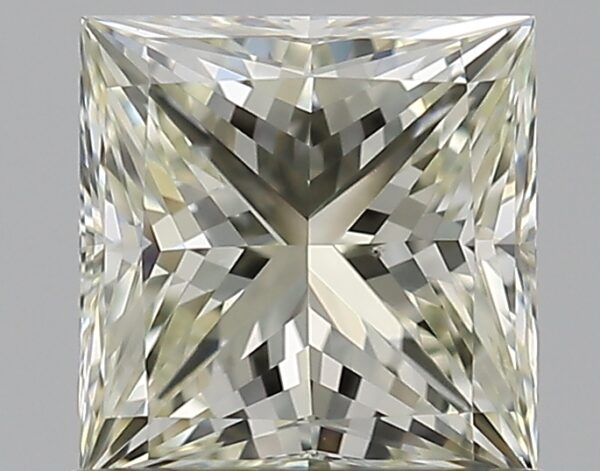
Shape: princess
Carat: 0.8
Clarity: VS2
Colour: M
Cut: EX
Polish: EX
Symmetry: VG
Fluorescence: N
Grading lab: GIA
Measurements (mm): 5.14 x 5.06 x 3.72